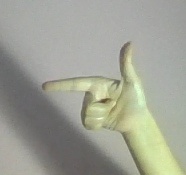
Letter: yaa